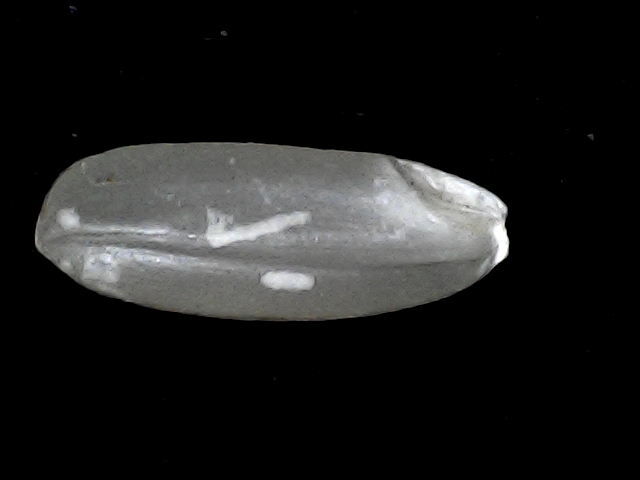
Rice variety: BD51